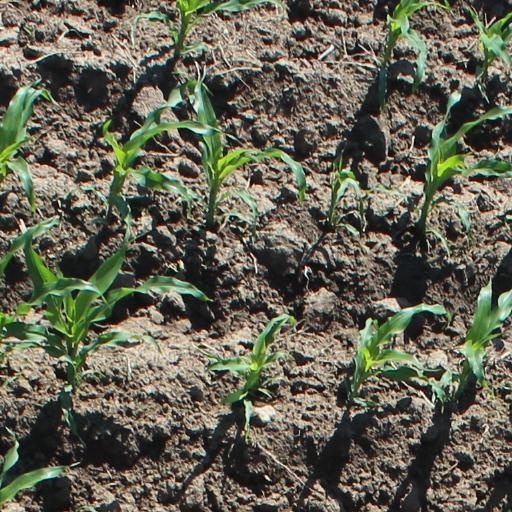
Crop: maize; corn